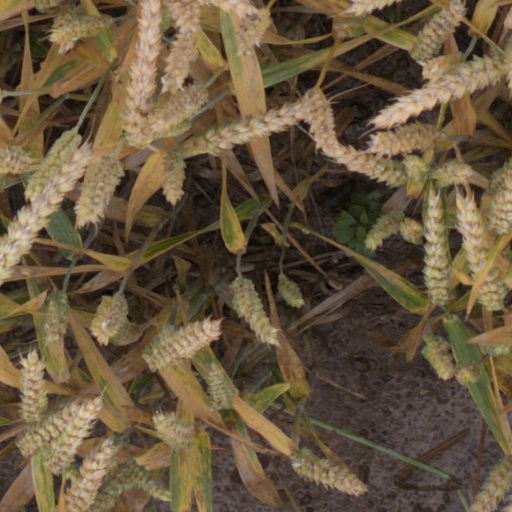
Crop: wheat